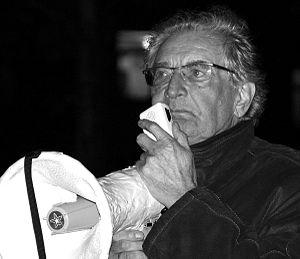
Gerhart Rudolf Baum, né à Dresde le 28 octobre 1932, est un homme politique allemand membre du Parti libéral-démocrate.